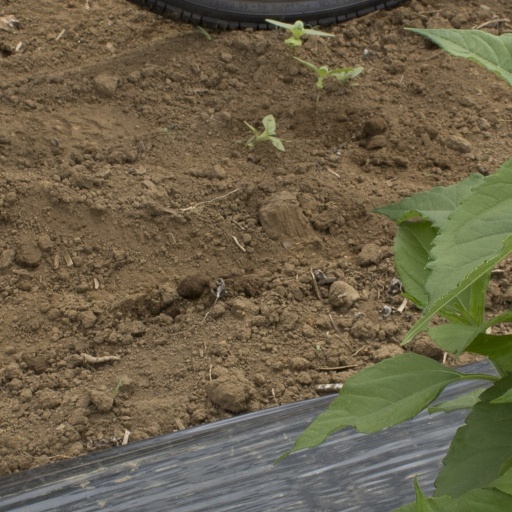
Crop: Jerusalem artichoke